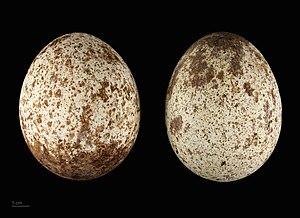
L'Aigle royal est une espèce d'oiseaux de la famille des accipitridés. C'est un rapace brun foncé, avec un plumage plus brun-doré sur la tête et le cou. L'aigle royal utilise son agilité, sa vitesse et ses serres extrêmement puissantes pour attraper ses proies : des lapins, des marmottes, des écureuils, et de grands mammifères comme les renards, les chats sauvages et domestiques, de jeunes chèvres de montagne, de jeunes bouquetins, et de jeunes cervidés. Il consomme aussi des charognes, si les proies sont rares, ainsi que des reptiles. Des oiseaux, dont des espèces de grande taille comme des cygnes ou des grues, des corbeaux et des Goélands marins ont tous été notés comme proies potentielles.